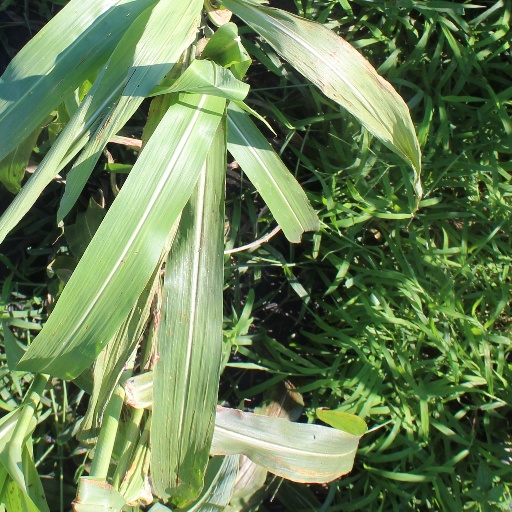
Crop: sorghum